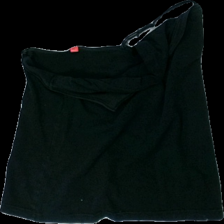
View: front
Type: Top
Category: Ladies
Brand: Esprit
Colors: Black
Material: 100% cotton
Cut: Regular, C-collar
Size: S
Season: All
Damage: broken strap
Damage location: top center
Price range: <50
Recommended usage: Export